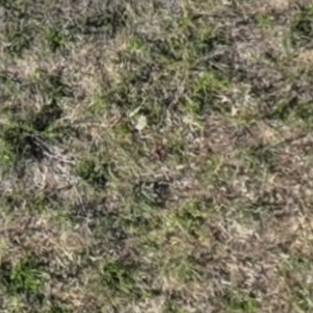
Month: july
Dye color: red
Dye concentration: low